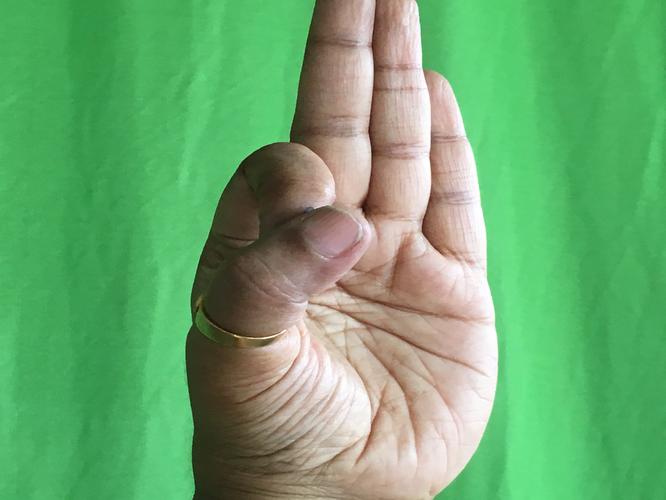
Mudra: Aralam
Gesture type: single_hand